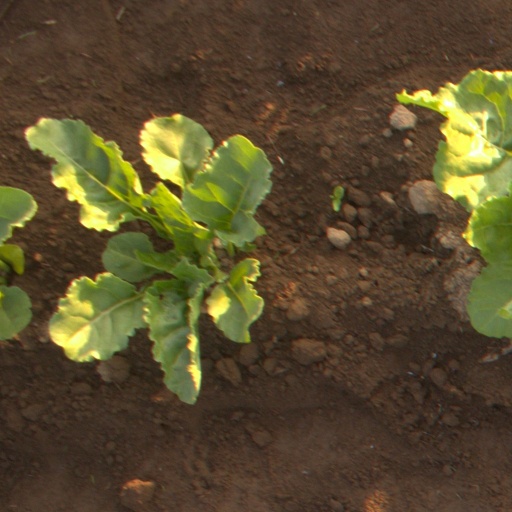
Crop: sugar beet